One Piece season 18

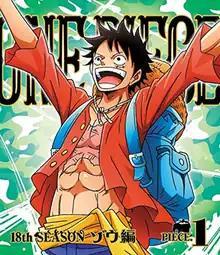
Cover for the first Japanese DVD compilation of the eighteenth season as released by Avex Pictures

The eighteenth season of the "One Piece" anime television series was produced by Toei Animation, and directed by Toshinori Fukuzawa, Satoshi Ito, and Tatsuya Nagamine. The season began broadcasting in Japan on Fuji Television from June 26, 2016 to April 2, 2017. Like the rest of the series, it follows the adventures of Monkey D. Luffy and his Straw Hat Pirates. The season contains three story arcs.